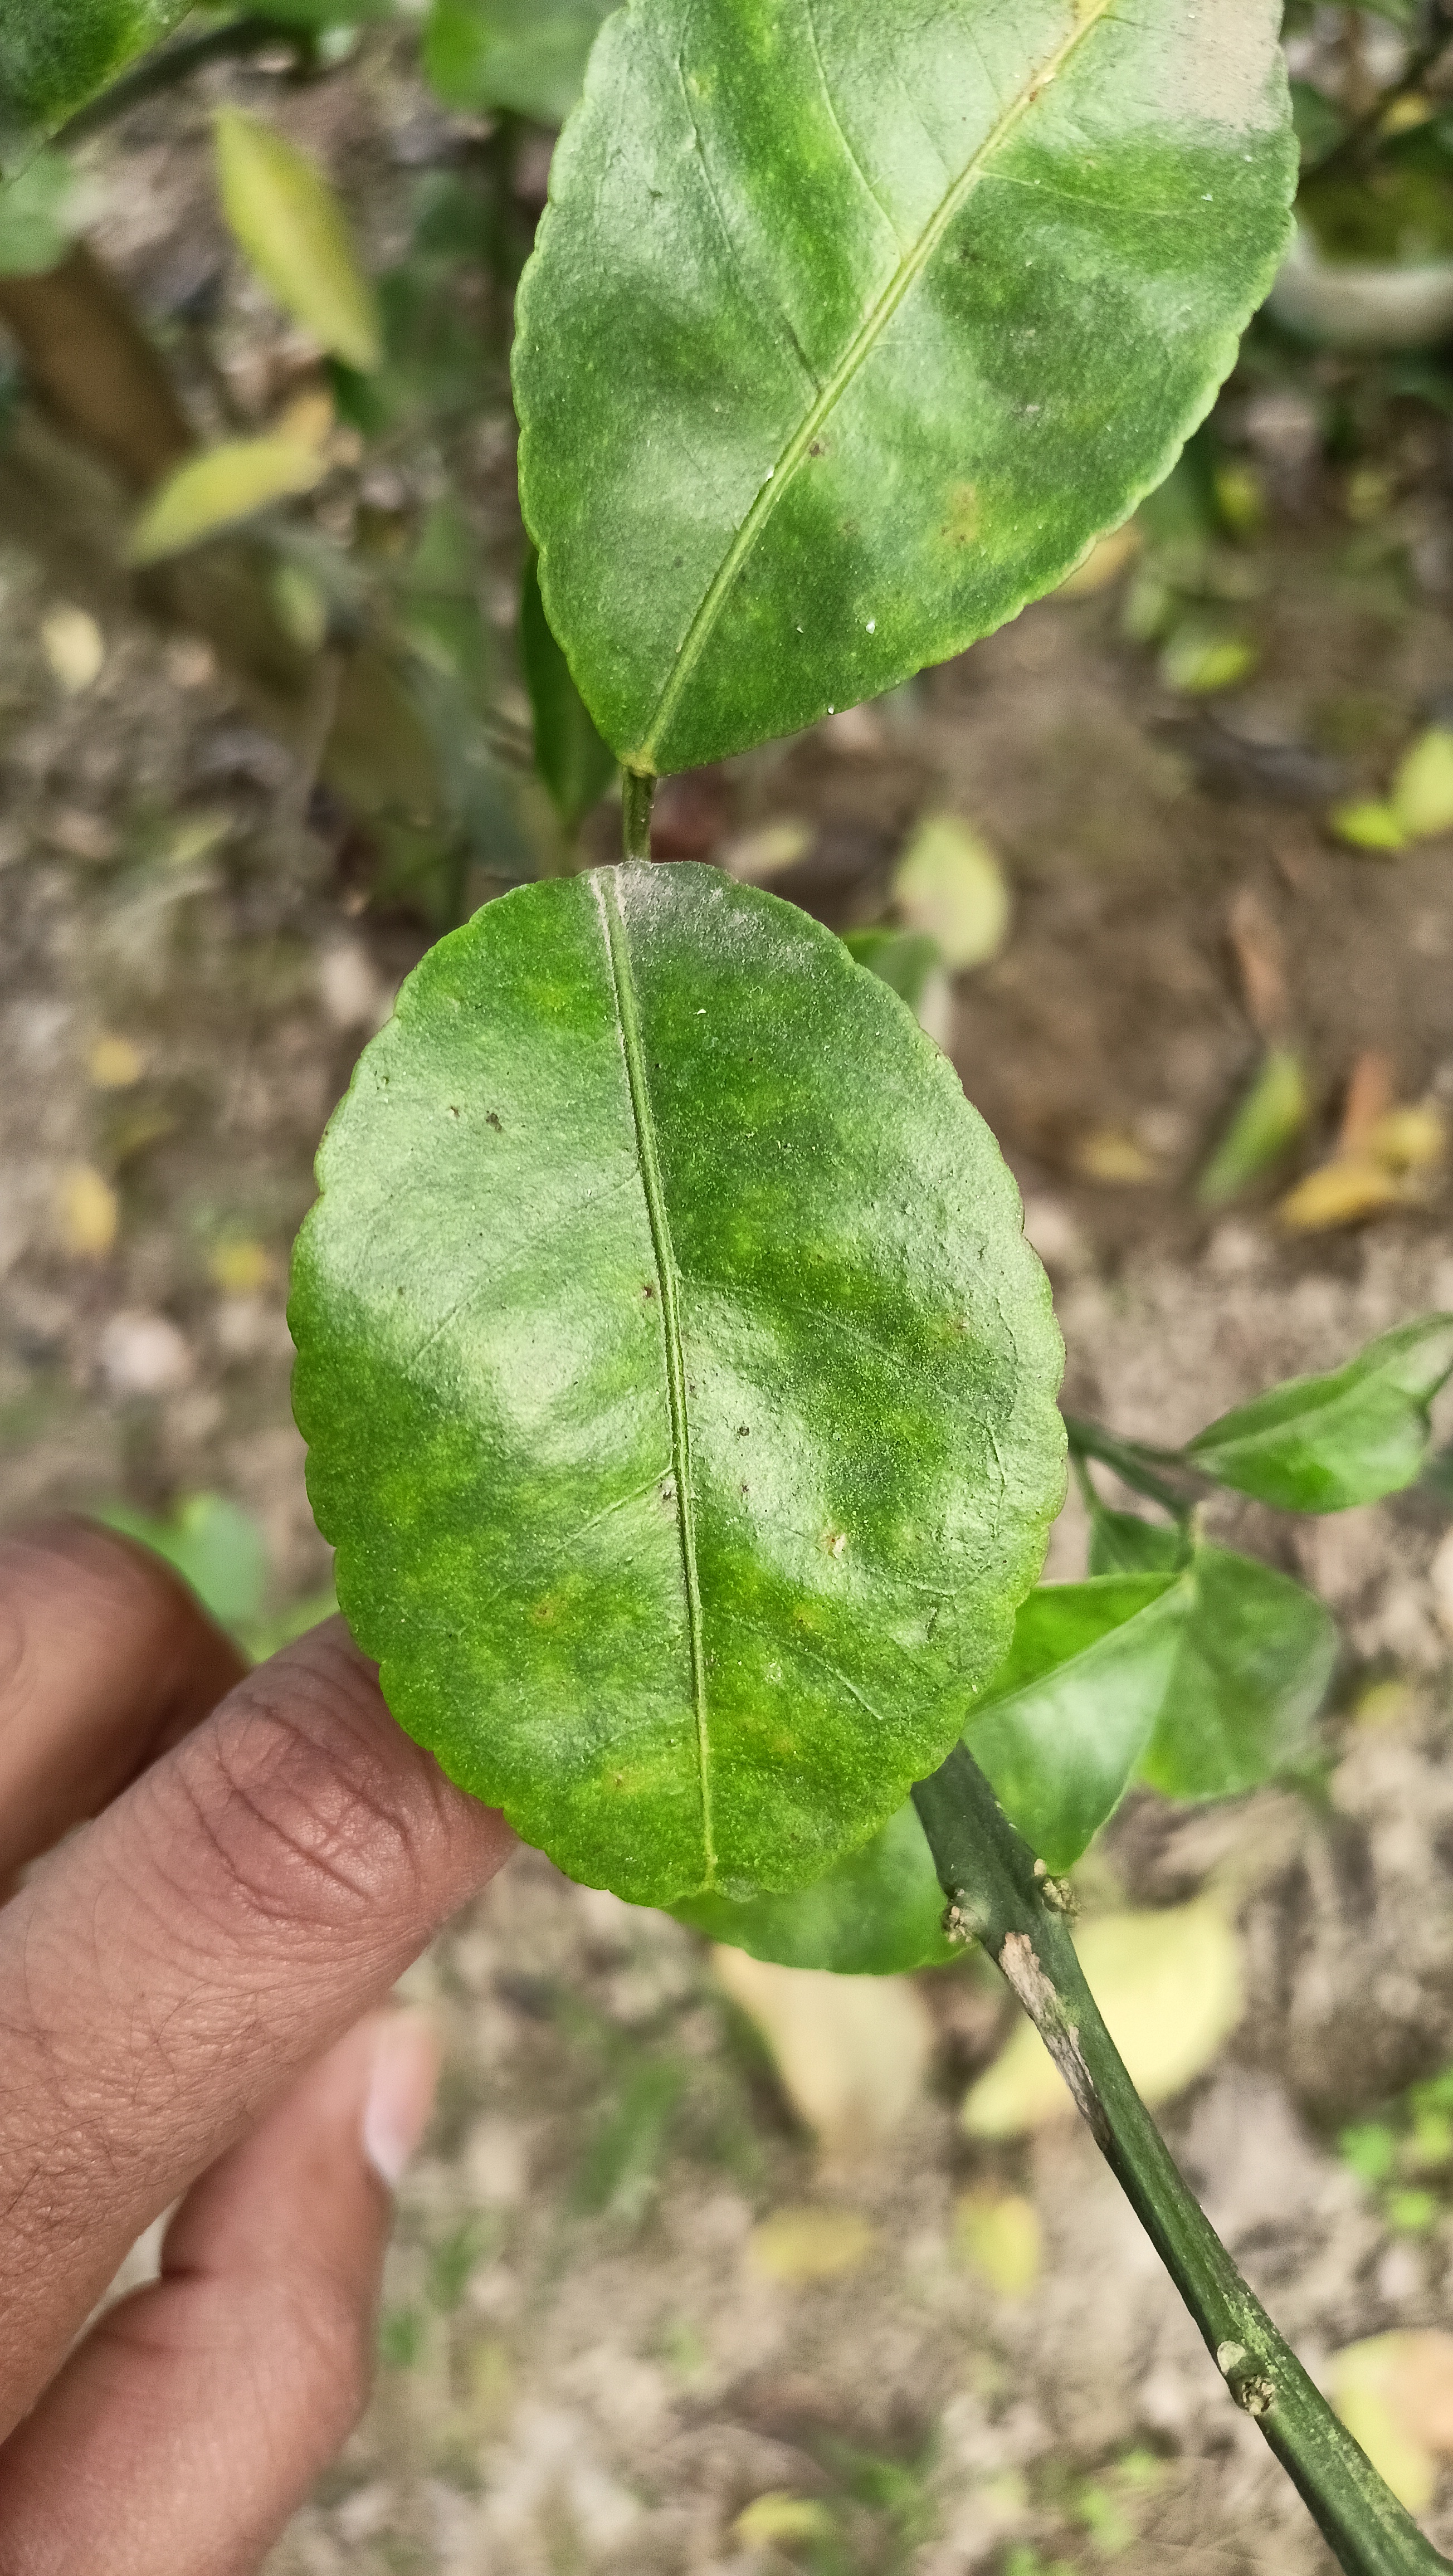
Mandarin leaf variety: China Mishti